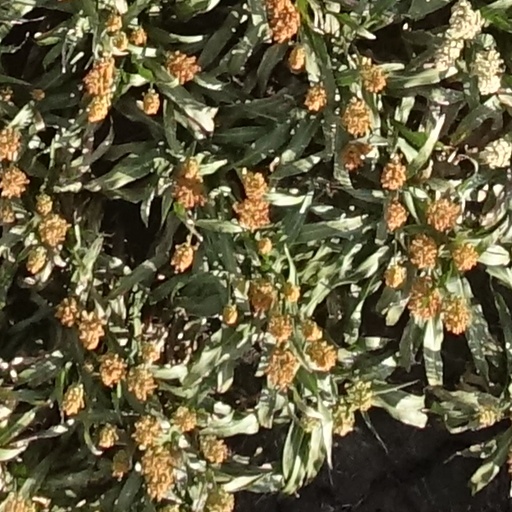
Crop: sorghum